Drayton House

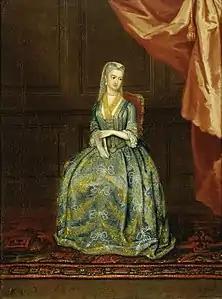
Betty Germain, 1731, by Charles Philips, now at Knole

Sir John was a soldier and prominent member of the court of William III. His mother was herself "very handsome" and was supposedly the wife of a private soldier in William II, Prince of Orange's Life Guards. However, she was rumoured to be a mistress of William II, so making Sir John the illegitimate half-brother of William III. Some saw William III's positive attitude towards Sir John as further evidence of this, especially when considering his personality; Horace Walpole, a frequent visitor throughout the 1760s, described Sir John as having "defective morals," and yet the King twice influenced the House of Lords to not allow a divorce between the Duke and Duchess of Norfolk, and then gave John a baronetcy in 1698. Others stressed that he was a skilled soldier anyway, accompanying William III during the 1688 Glorious Revolution and later conflicts. Despite such skill, no records remain of the feats he may have performed.